Four Red Roses

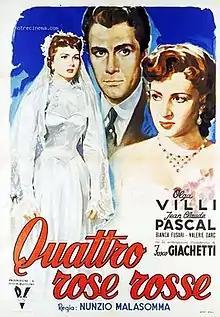
Film poster

Four Red Roses is a 1952 Italian historical melodrama film directed by Nunzio Malasomma and starring Olga Villi, Jean-Claude Pascal and Fosco Giachetti. A melodrama, it is set during the early years of the twentieth century.